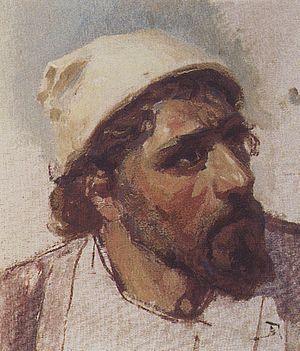
Le Christ et la Pécheresse est un tableau de grand format du peintre russe Vassili Polenov, daté de l'année 1888. Il se trouve au Musée Russe à Saint-Pétersbourg. Ses dimensions sont de 325 × 611. Le sujet du tableau est la péricope adulterae, la femme adultère de l'Évangile selon Jean, 7,53-8,11.